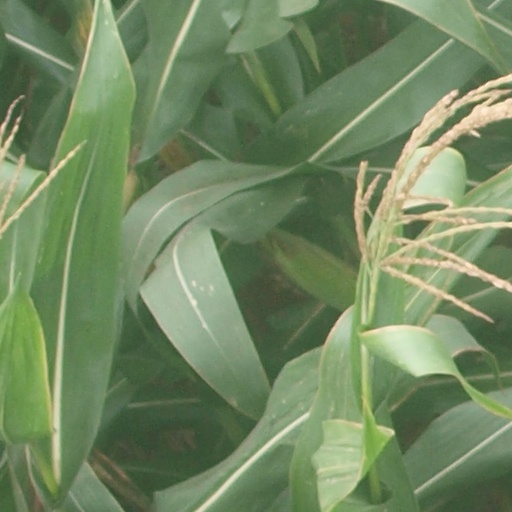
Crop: maize; corn